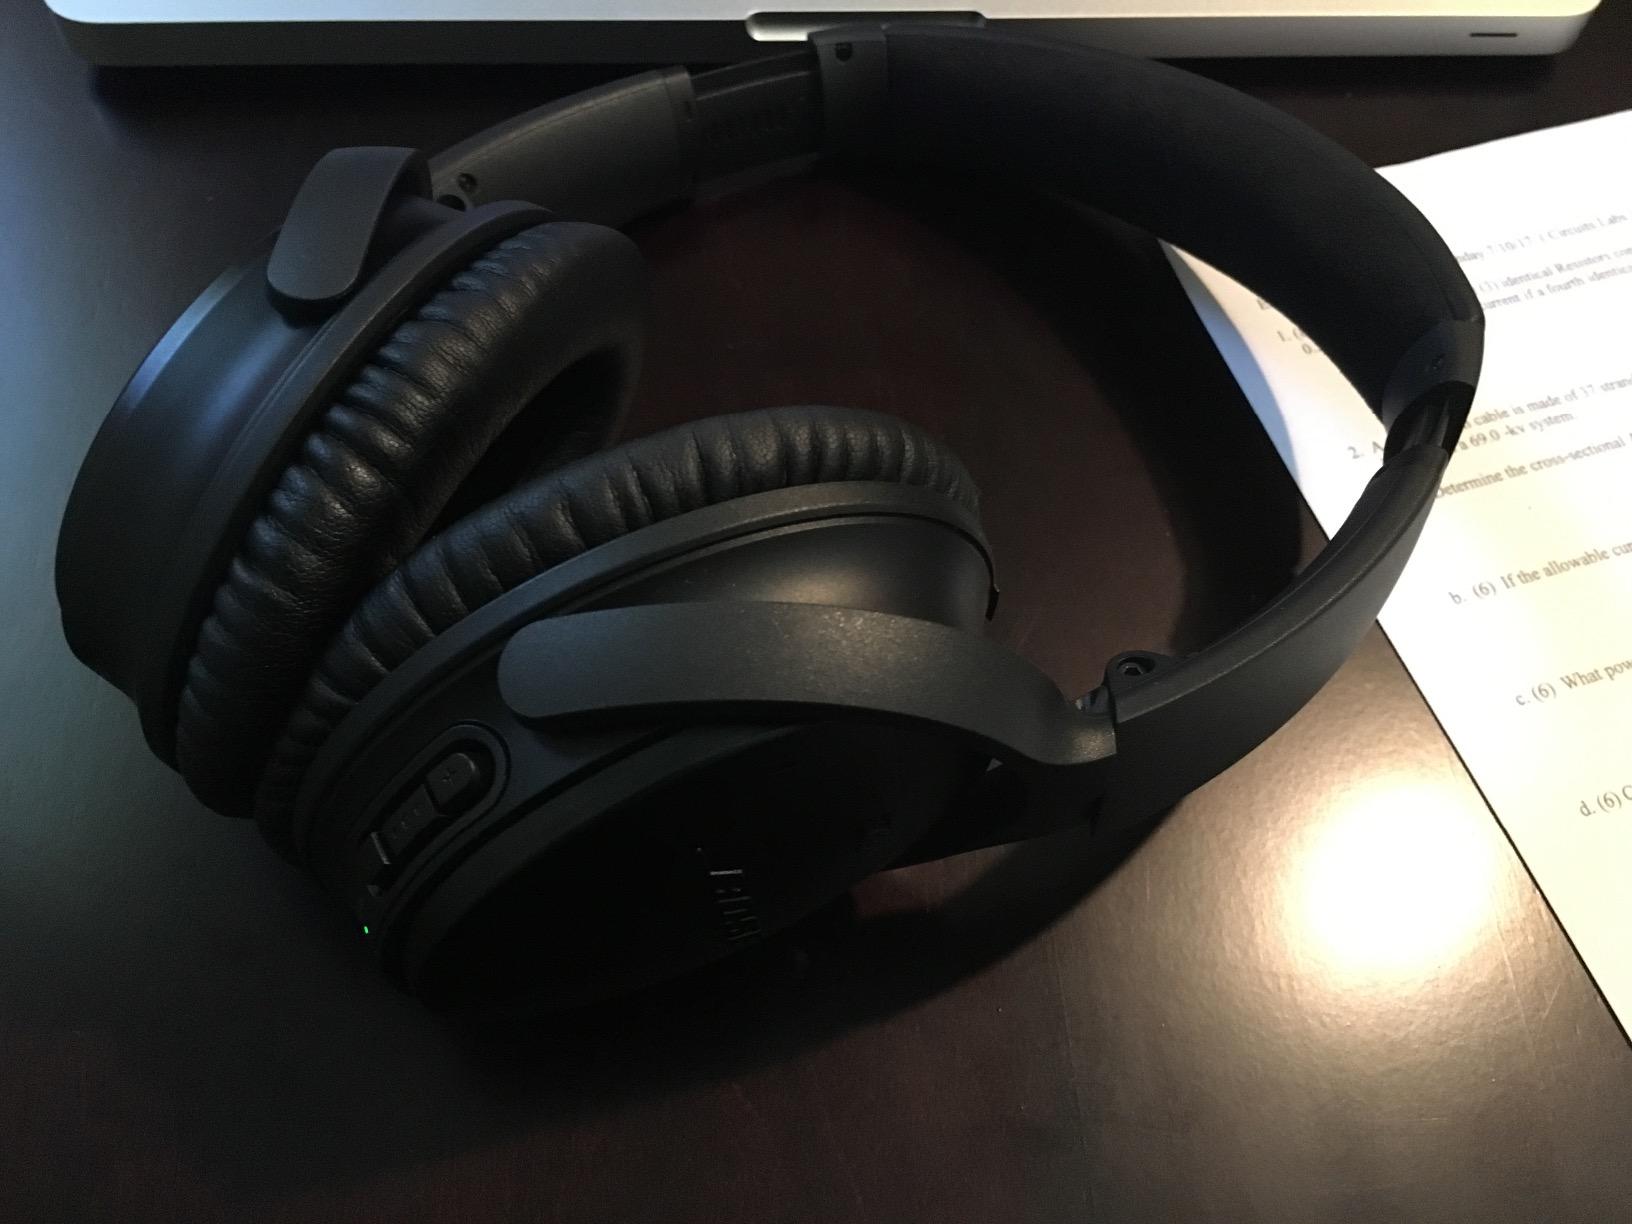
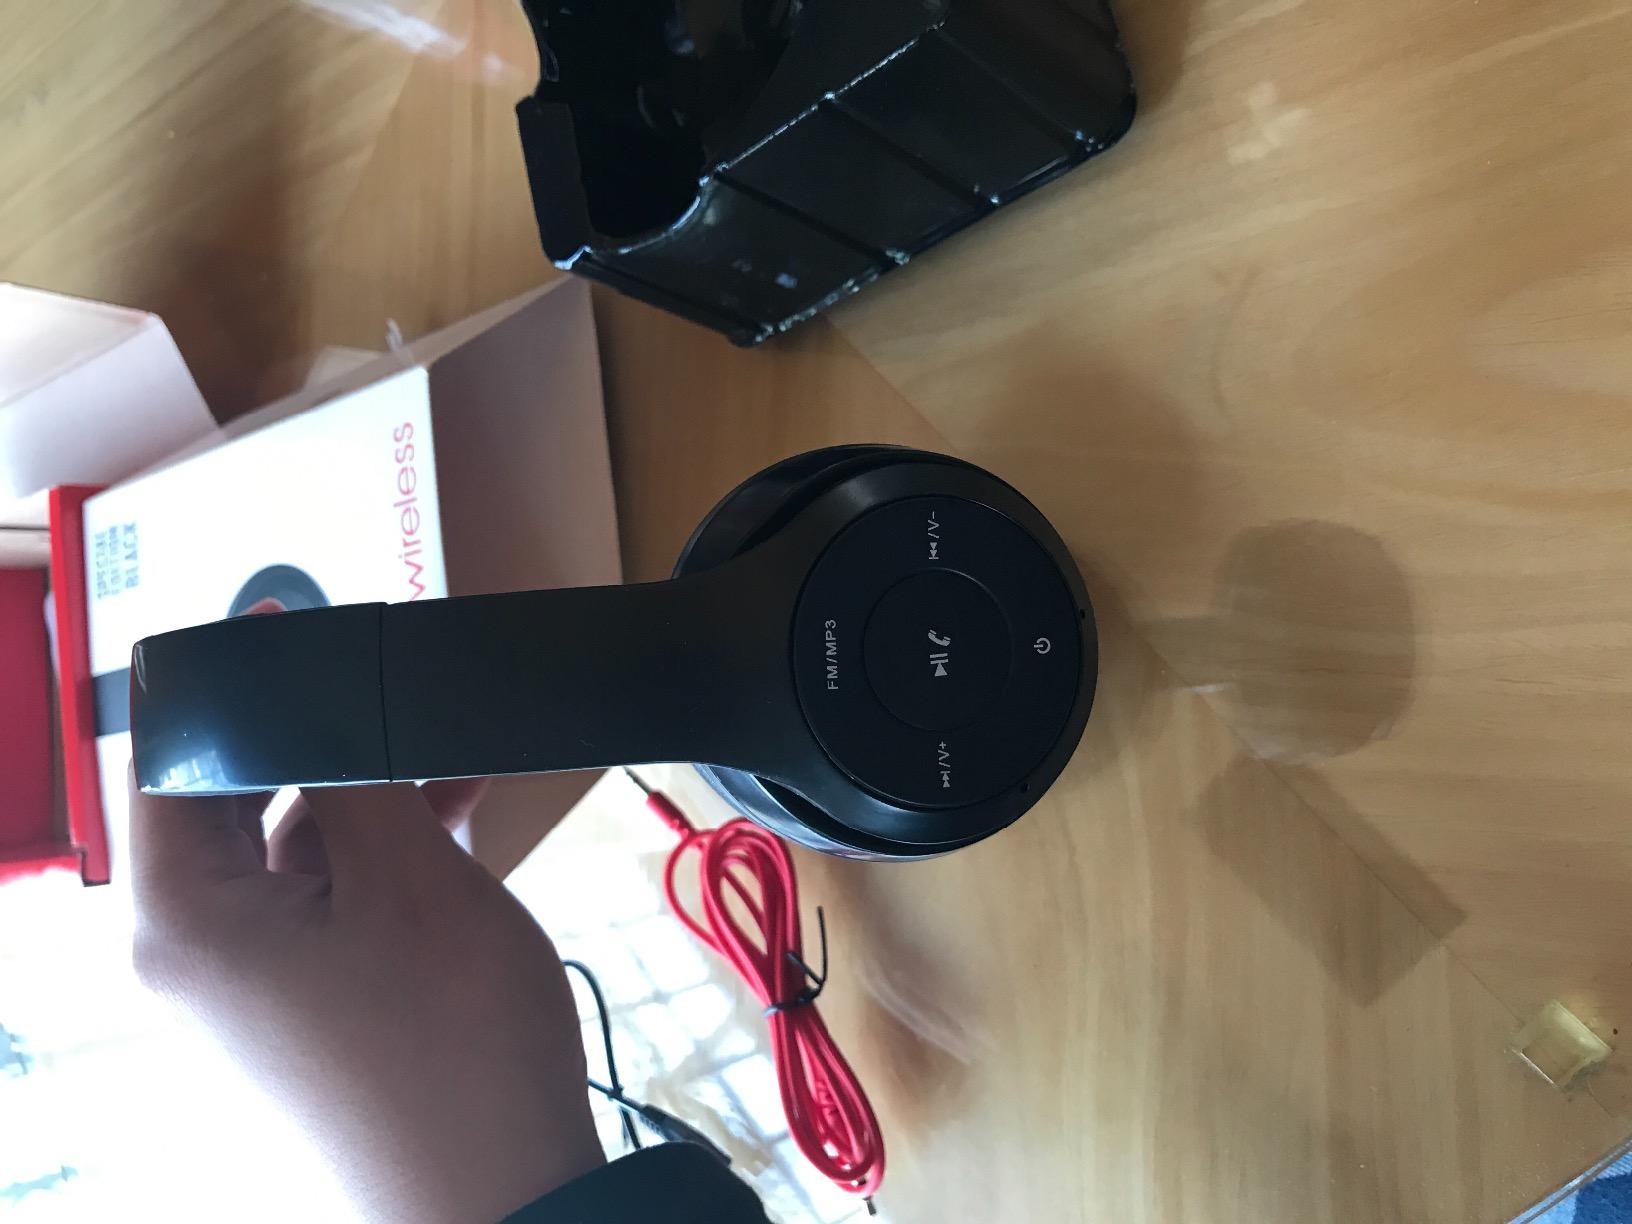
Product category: headphones
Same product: no